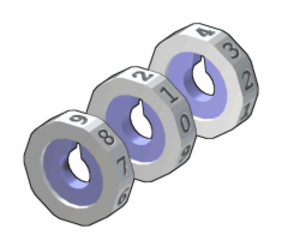
Une serrure à combinaison est un type de serrure basé sur la mémoire qui demande la connaissance d'une séquence chiffrée pour être ouverte. Cette serrure est généralement composée de disques alignés sur un axe qui doivent être tous tournés selon un angle précis pour autoriser l'ouverture du mécanisme ou l'insertion d'une clef.